Kelley Washington

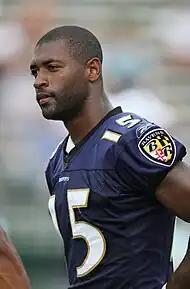
Washington with the Baltimore Ravens in 2009

James Kelley Washington (born August 21, 1979) is an American former professional football wide receiver and special teamer. He was selected 65th overall by the Cincinnati Bengals in the third round of the 2003 NFL draft. He played college football for the Tennessee Volunteers.